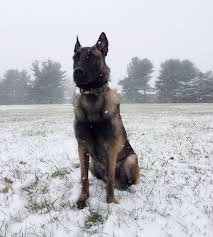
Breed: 233-n000071-malinois